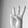
ASL letter: W